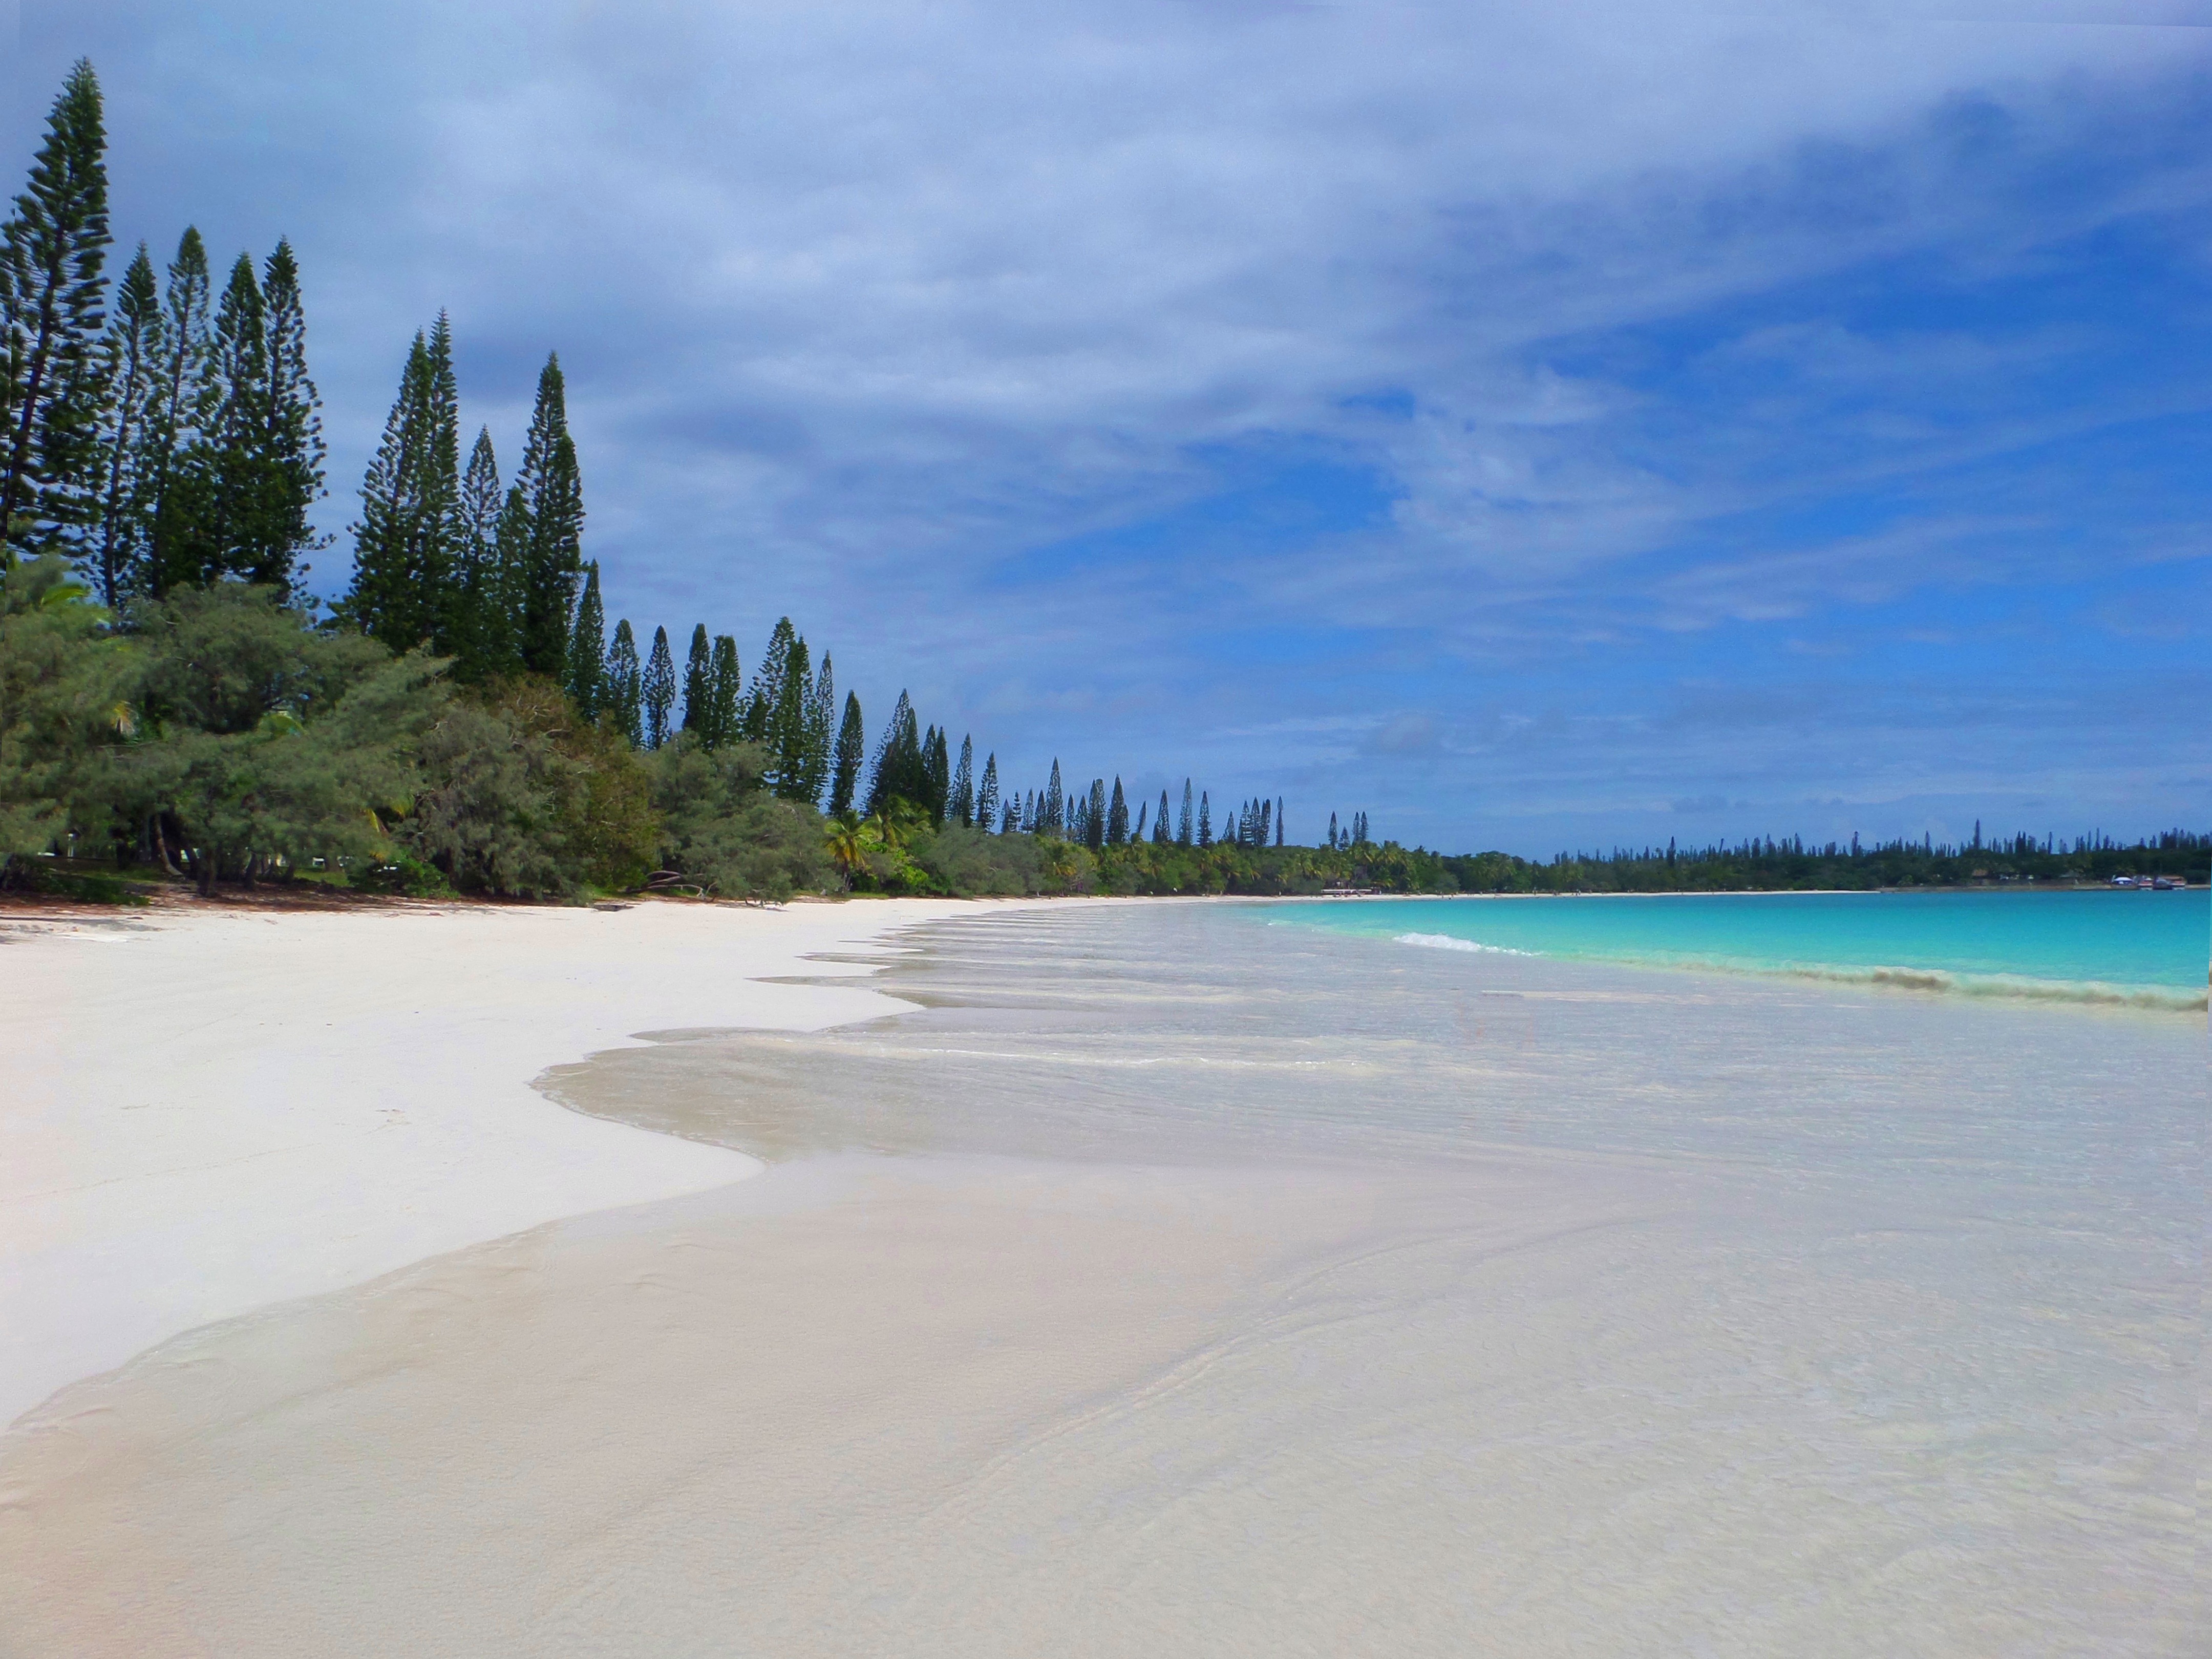
beach, sea, coast, nature, sand, ocean, shore, wave, vacation, travel, paradise, tropical, lagoon, bay, island, body of water, habitat, landform, tropical island, wind wave